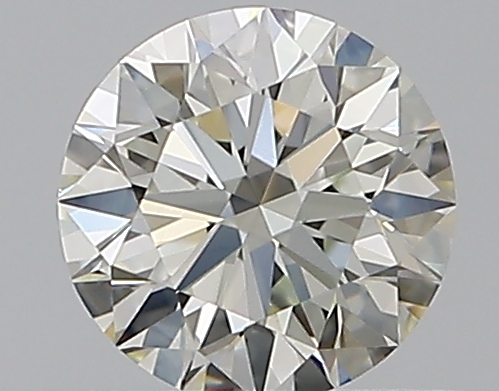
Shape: round
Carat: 0.5
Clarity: VS2
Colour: L
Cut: EX
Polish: EX
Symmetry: EX
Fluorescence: F
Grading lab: GIA
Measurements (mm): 5.05 x 5.09 x 3.16